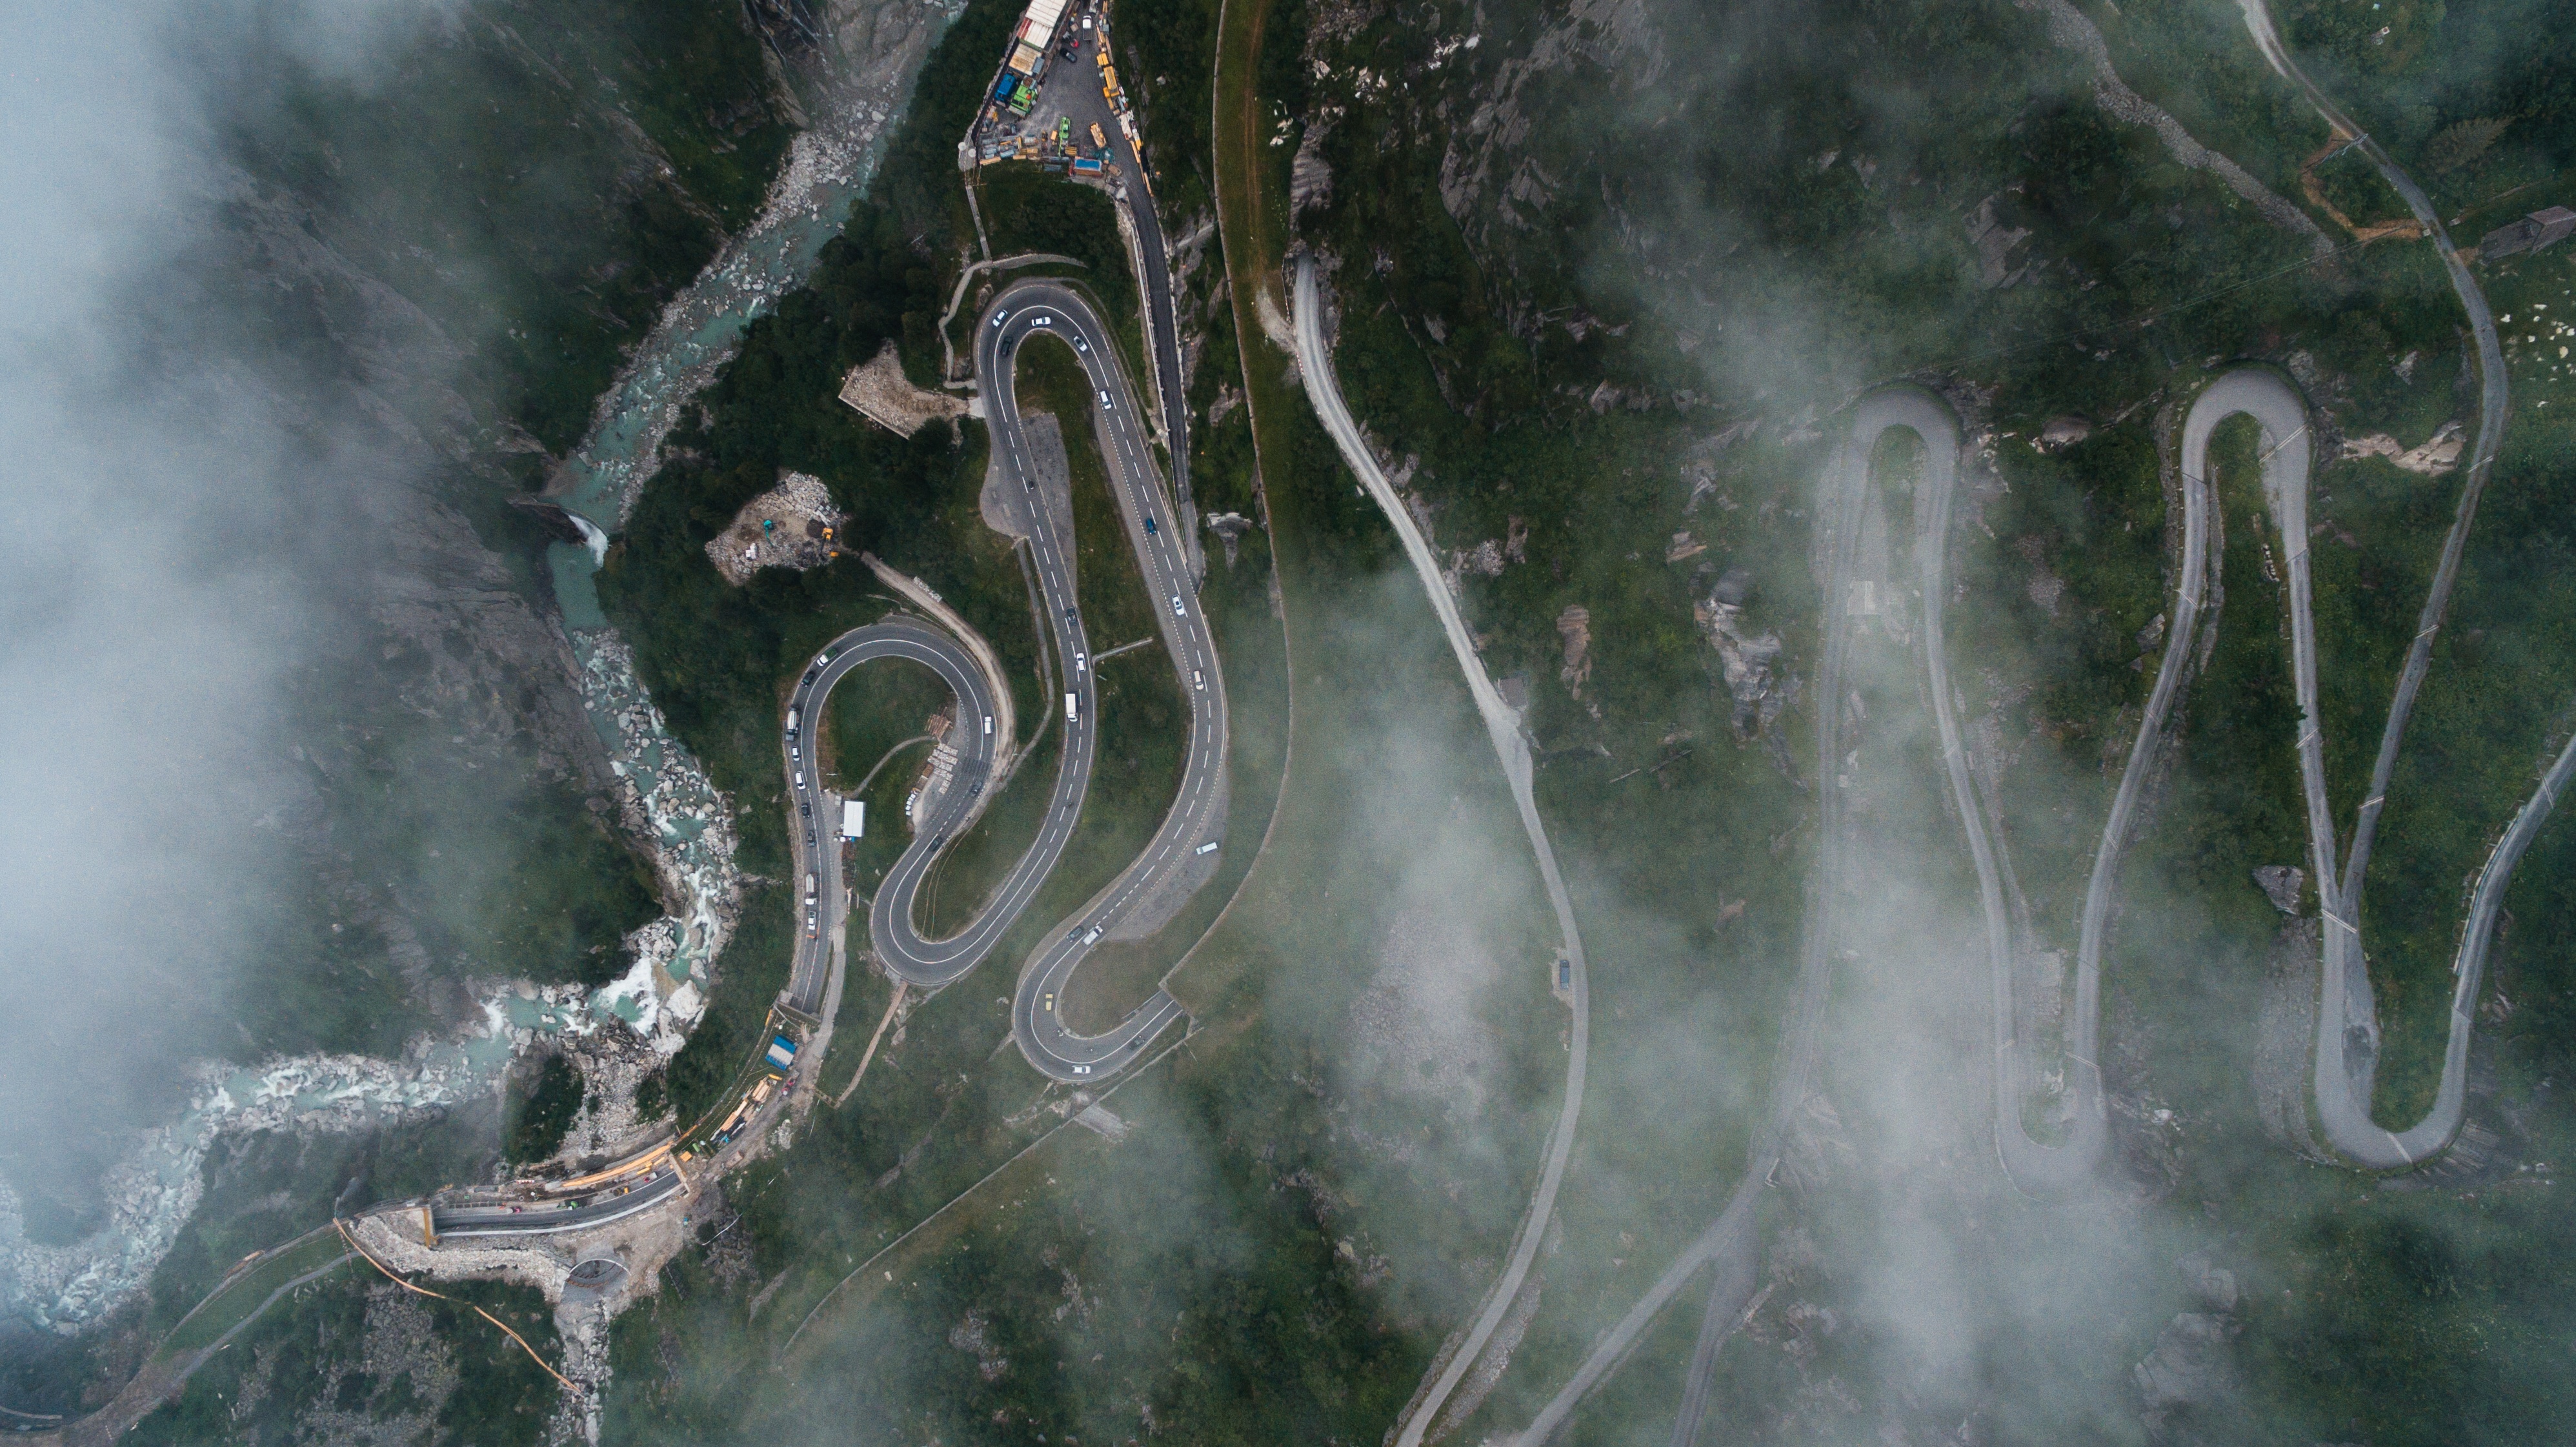
water, road, town, river, village, ice, winding road, water feature, atmospheric phenomenon, atmosphere of earth